MDP Wethersfield

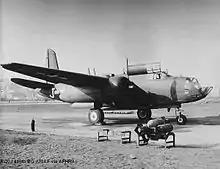
Douglas A-20J of the 416th Bomb Group – RAF Wethersfield, 1944

The 416th Bombardment Group (light) arrived from Laurel Army Airfield, Mississippi, USA on 1 February 1944, flying the twin-engine Douglas A-20G "Havoc" aircraft. Its operational squadrons and fuselage codes were: